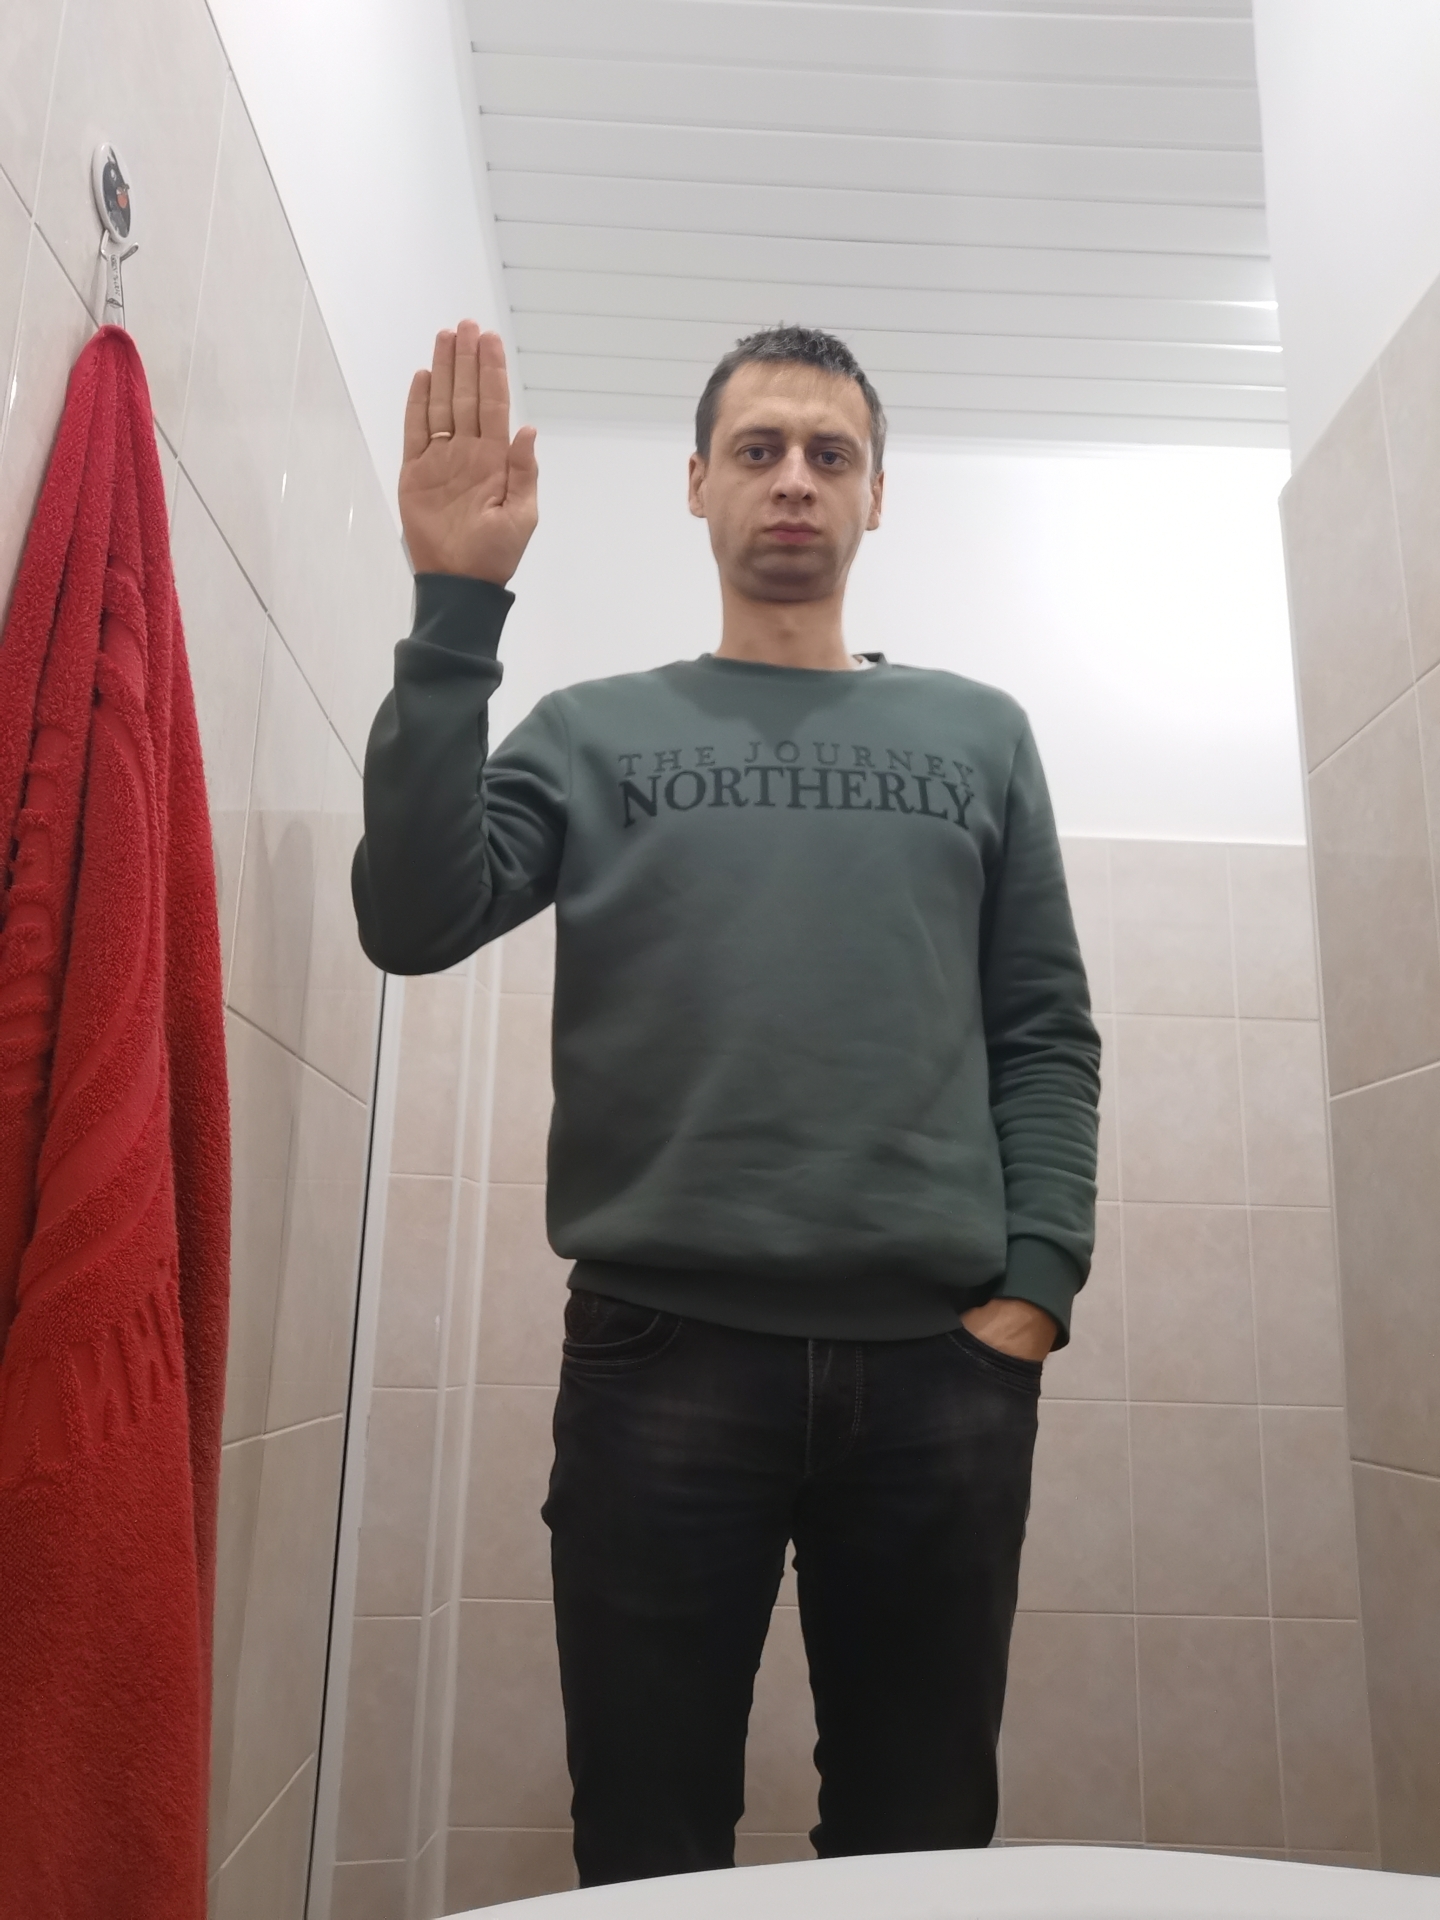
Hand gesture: stop